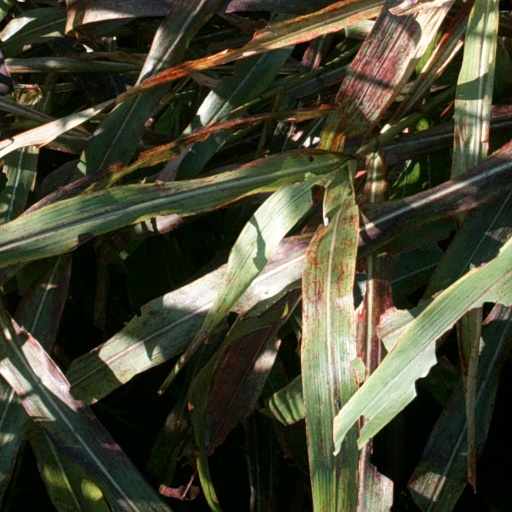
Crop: sorghum